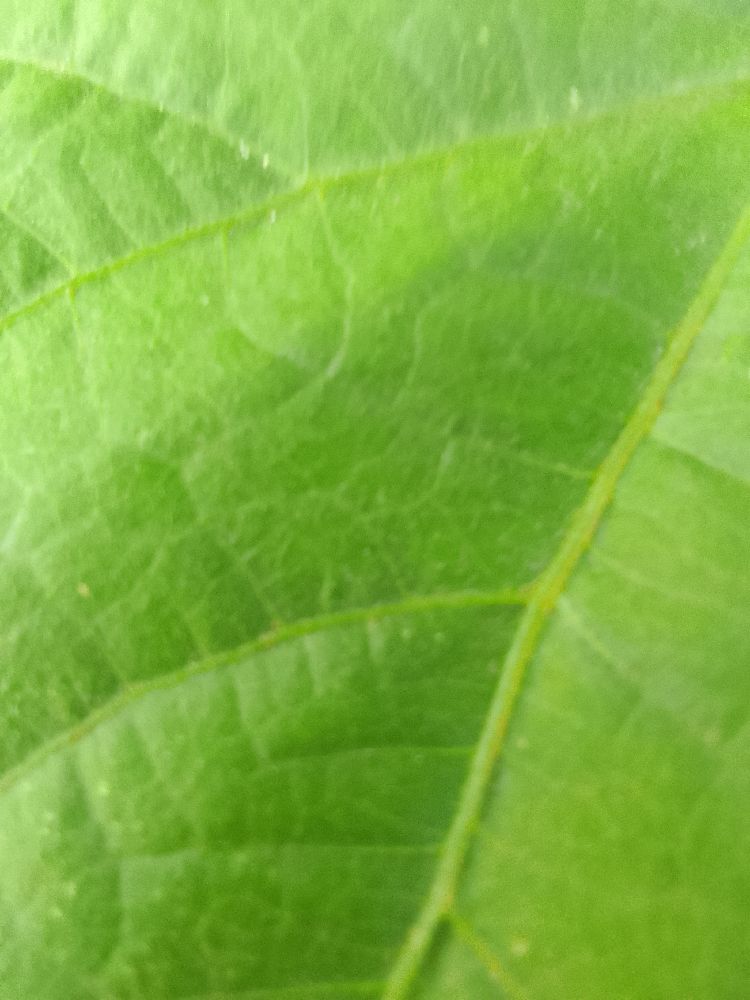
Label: healthy